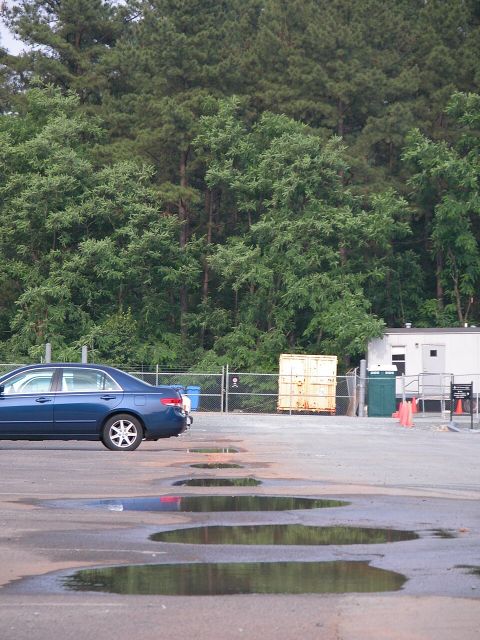
Road surface condition: wet